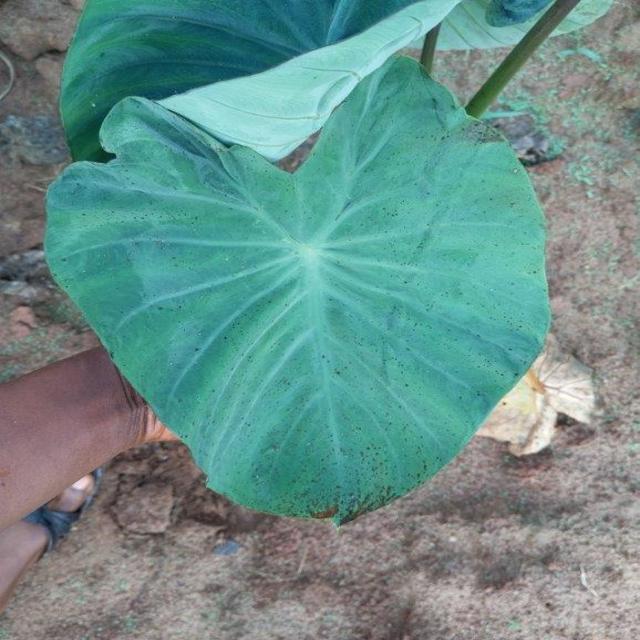
Label: Healthy